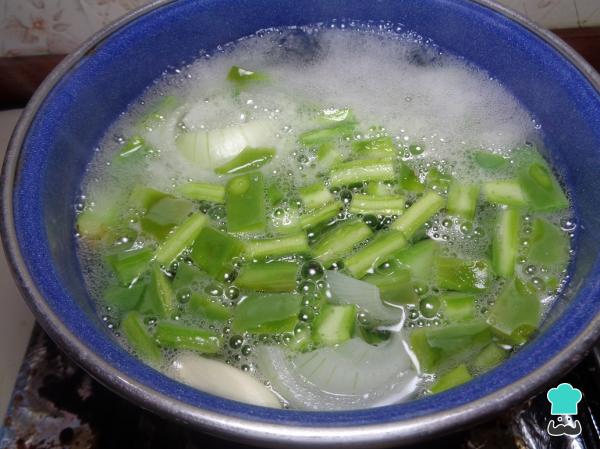
Vamos a comenzar nuestra preparación picando en pequeños rectángulos los nopales y una vez listos, los agregamos a un cacerola con suficiente agua como para cubrirlos. Este agua debe estar hirviendo, y añadimos además un poco de sal el, el ajo y la cebolla. Dejamos que los nopales se cuezan por aproximadamente 15 minutos. Pasado este tiempo los retiramos del agua, y reservamos.